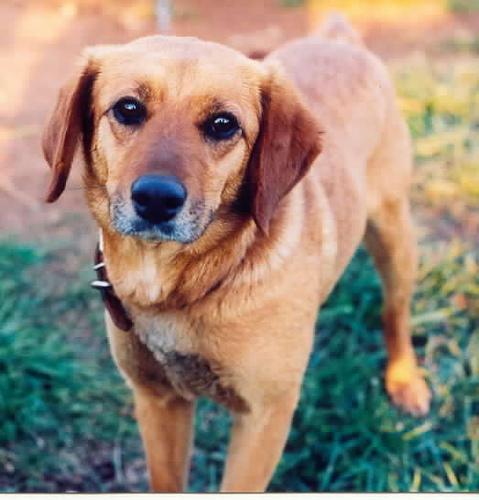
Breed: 207-n000045-redbone